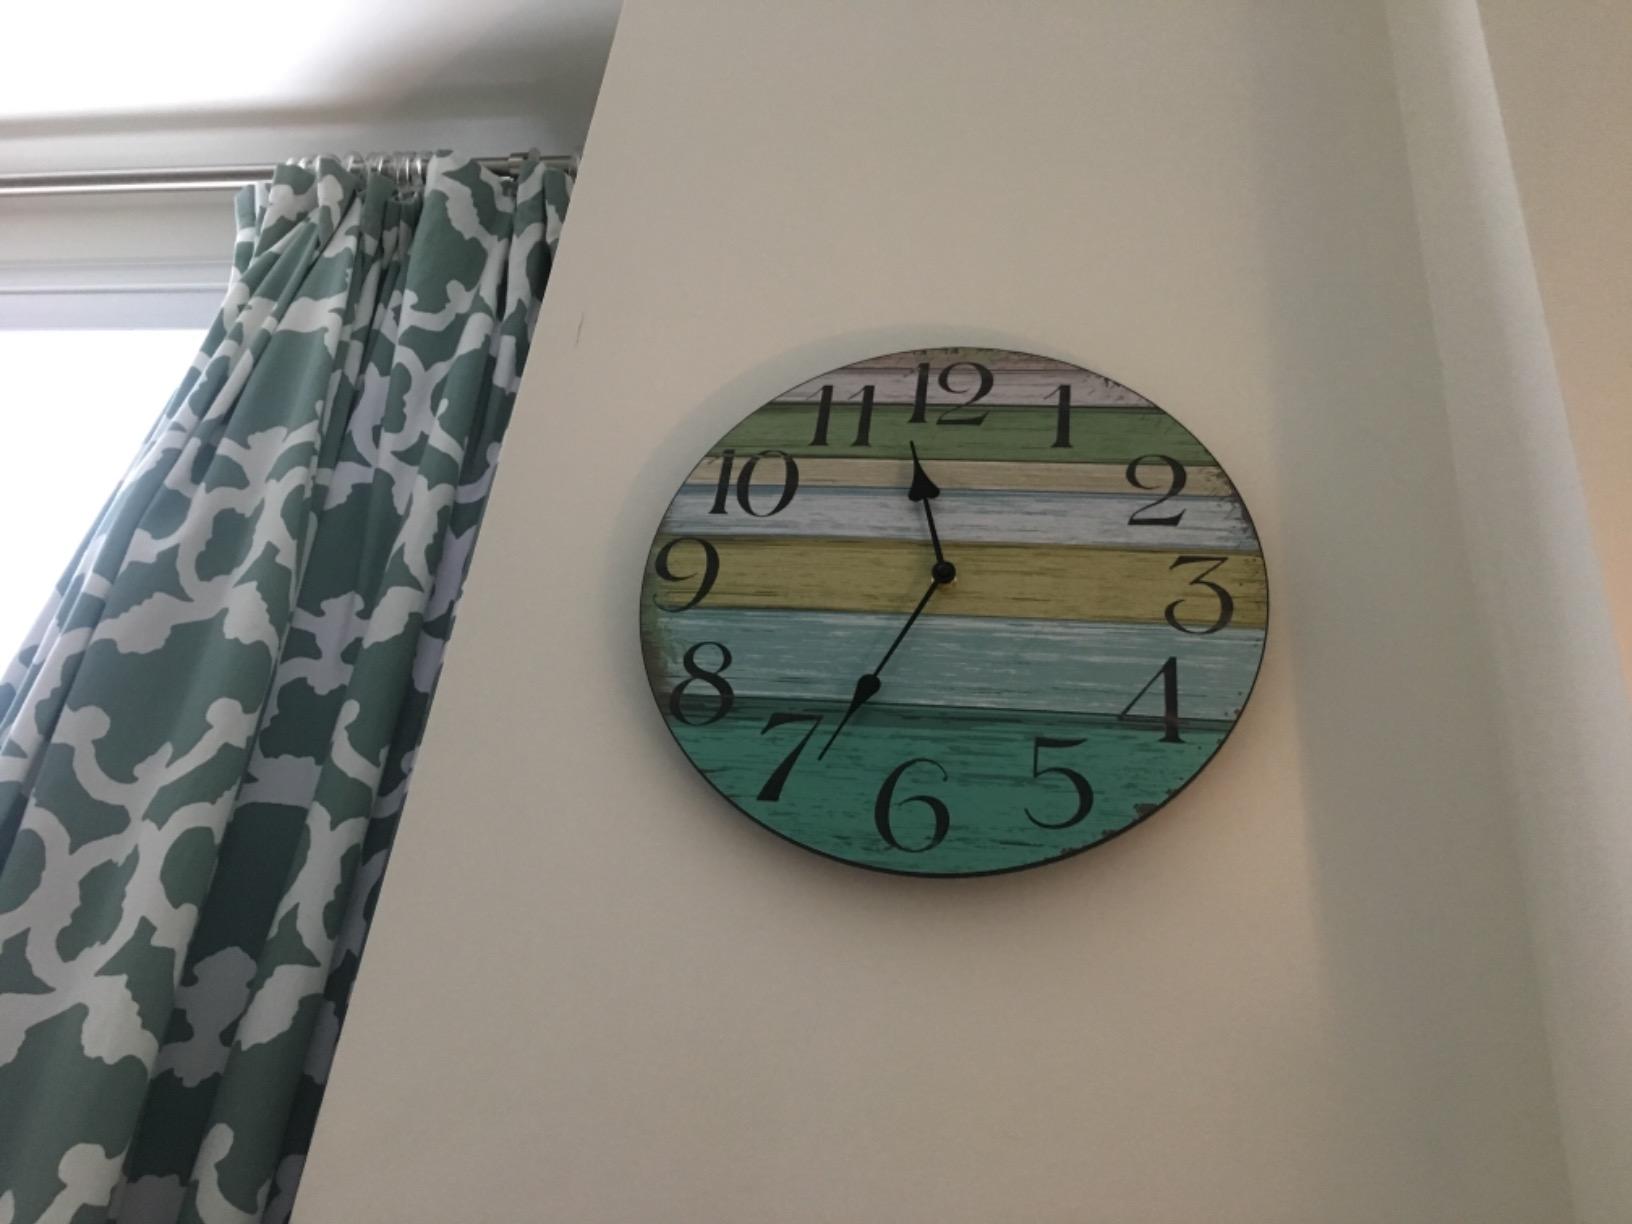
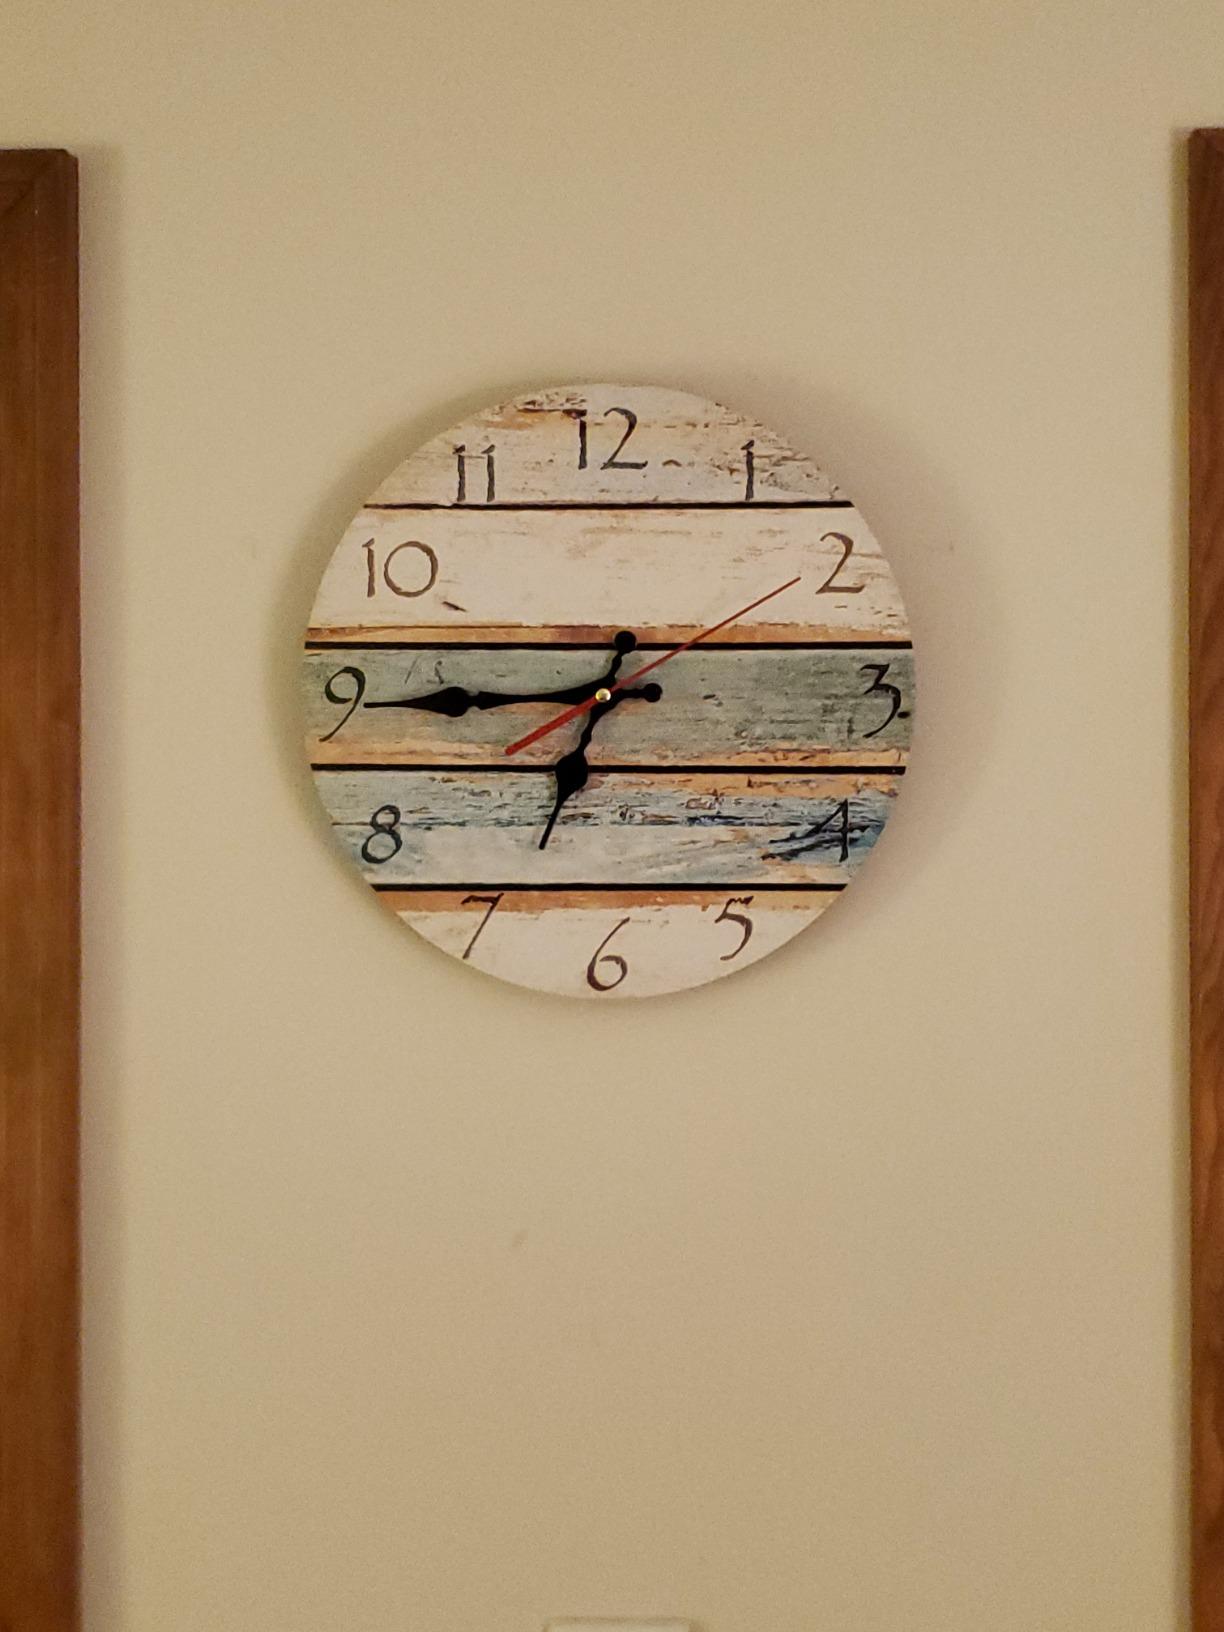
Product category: clock
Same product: no